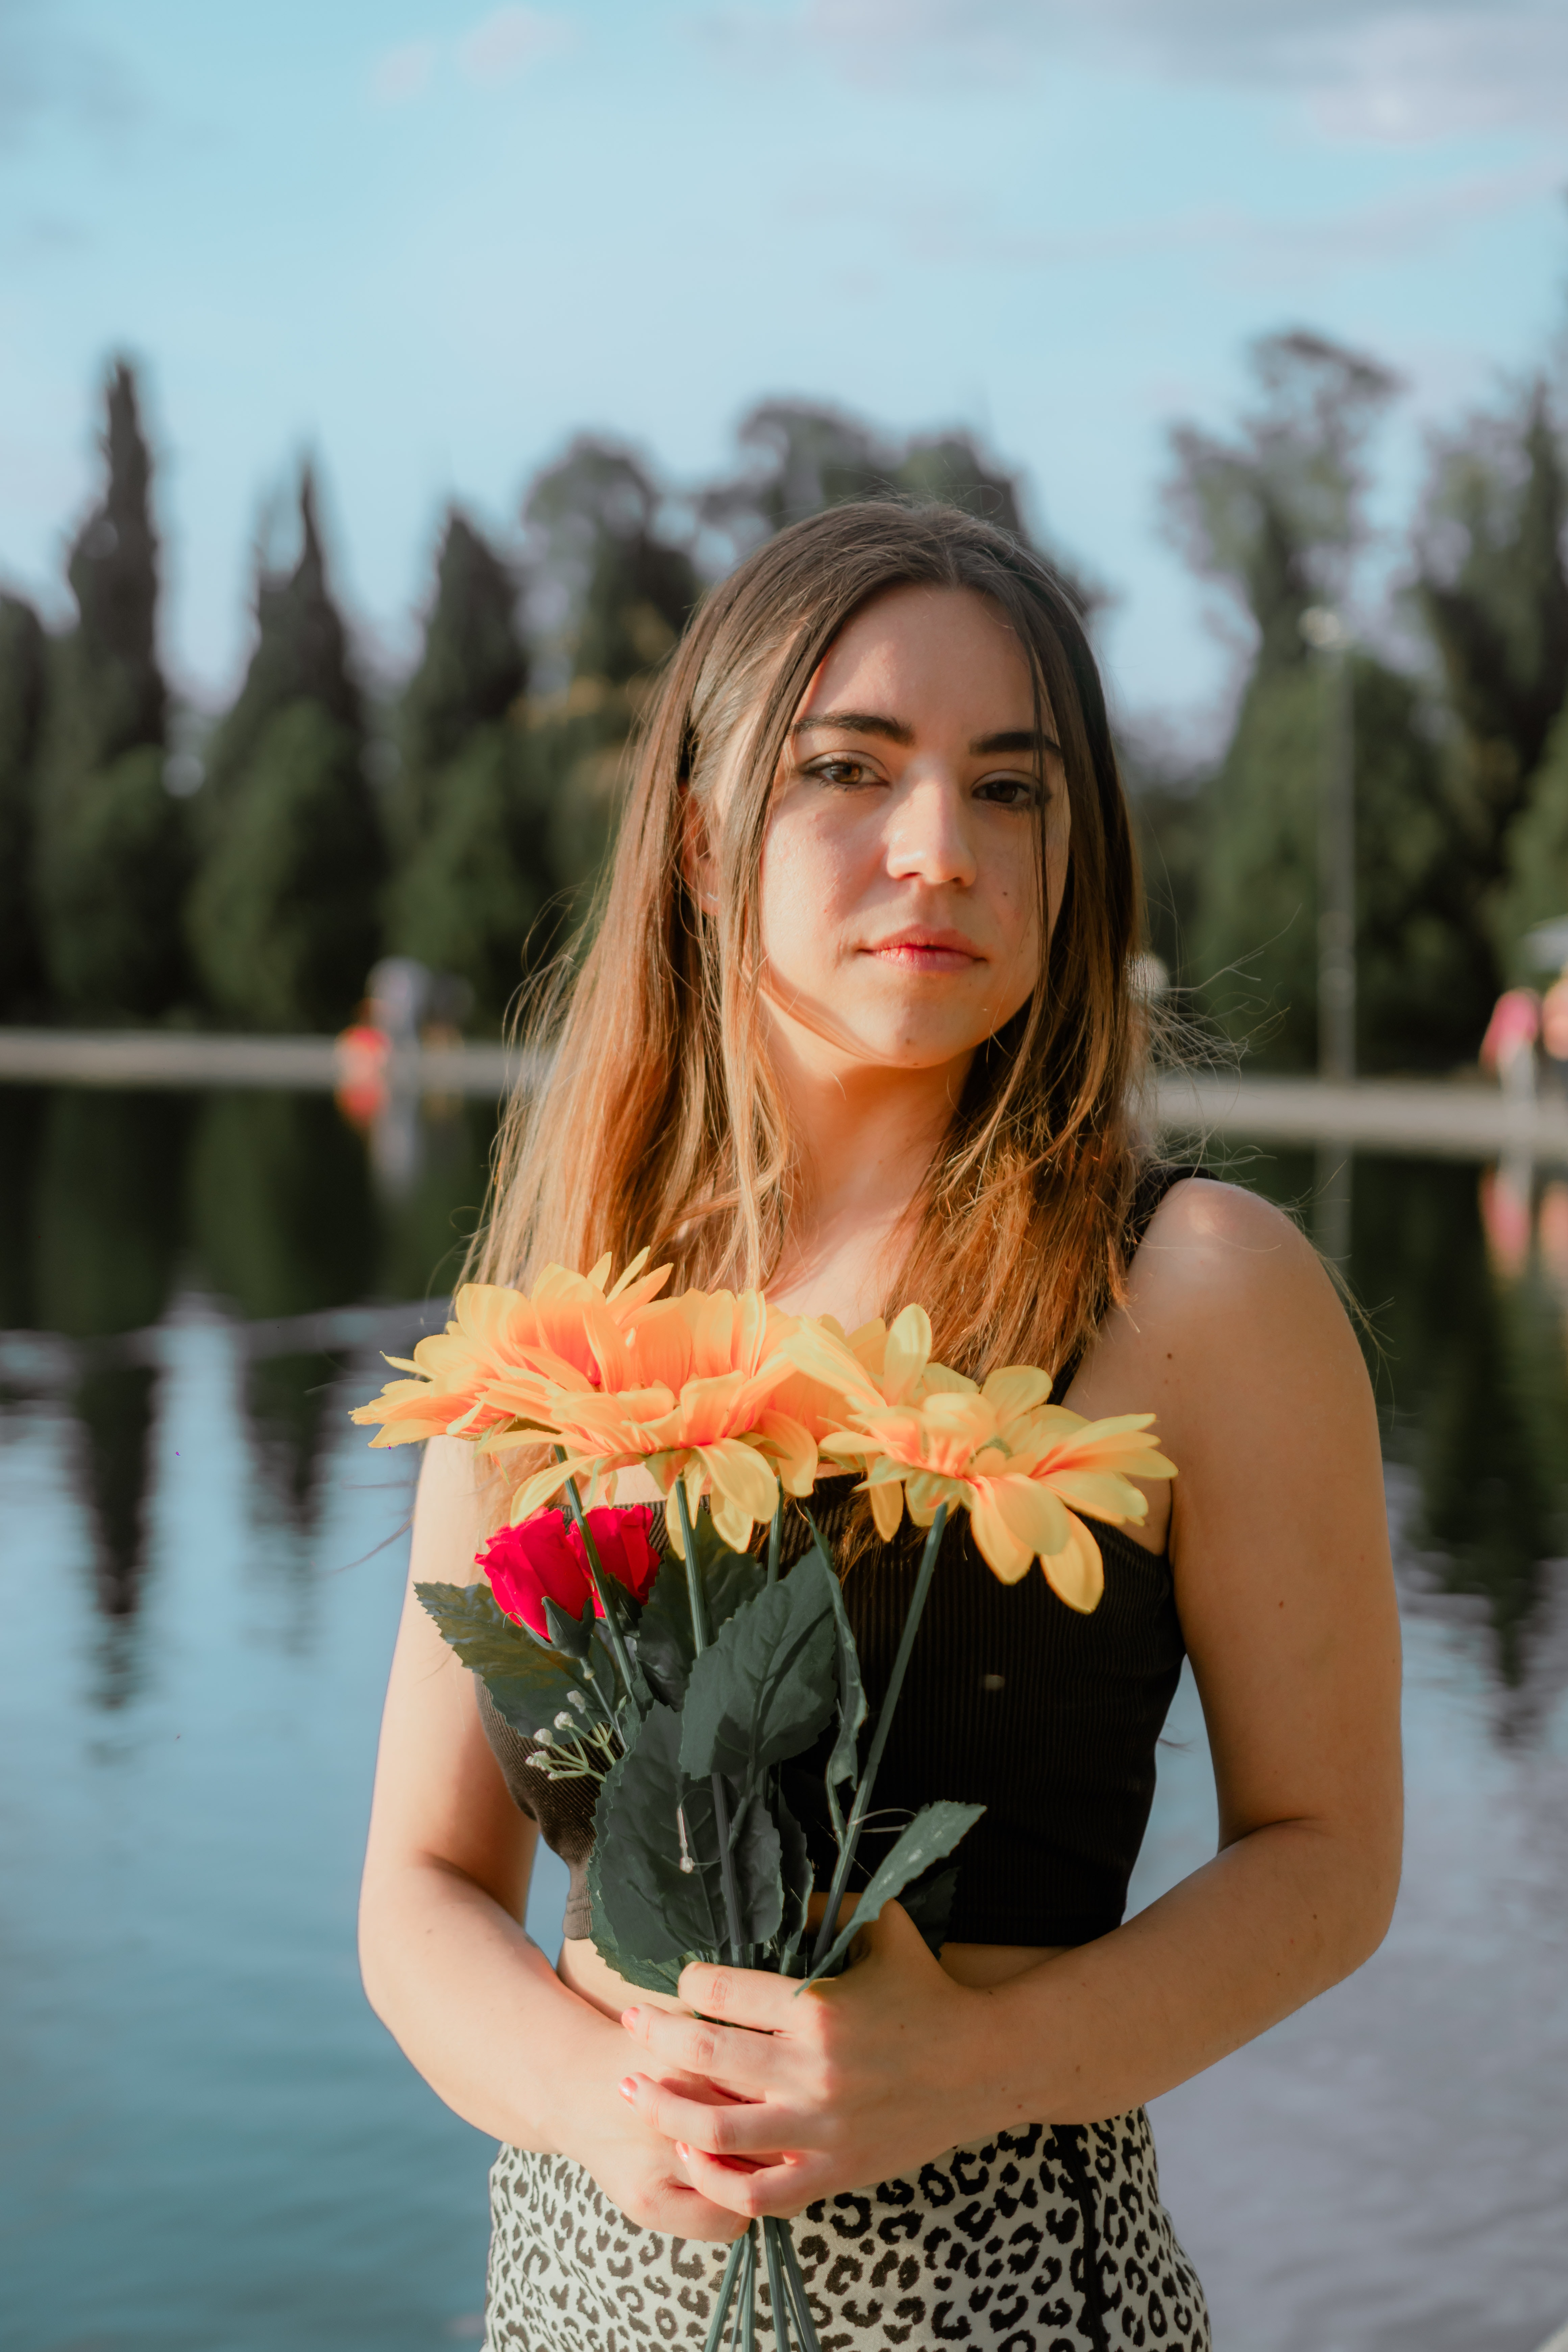
woman, face, hair, head, water, lip, flower, sky, hand, plant, arm, eye, shoulder, dress, People in nature, flash photography, petal, happy, waist, lake, street fashion, summer, grass, thigh, flower arranging, beauty, long hair, formal wear, human leg, bouquet, blond, trunk, brown hair, pattern, cut flowers, landscape, abdomen, floral design, fashion model, flowering plant, floristry, wedding ceremony supply, sitting, portrait photography, necklace, vacation, photo shoot, portrait, wildflower